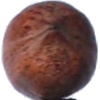
Label: Nut Pecan 1